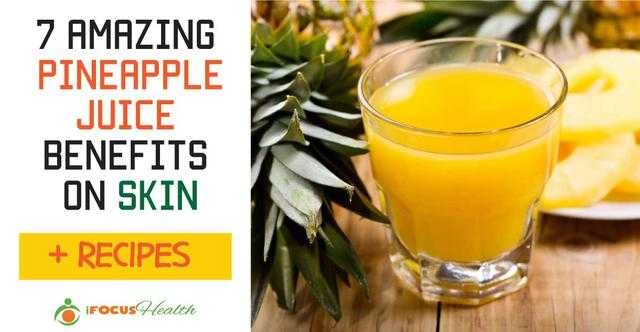
Label: Pineapple